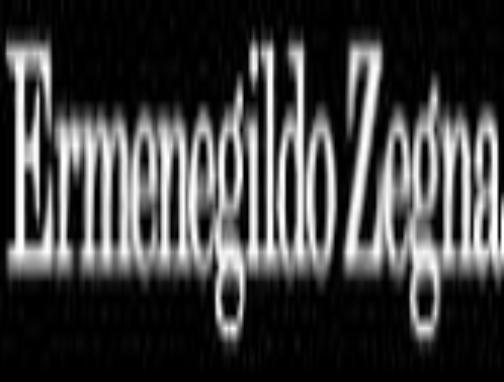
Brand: Ermenegildo Zegna
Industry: Clothes